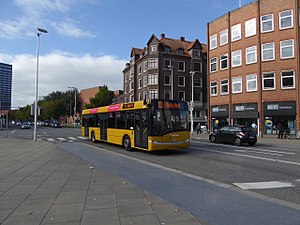
Dynkarken
Bybus med gaden Dynkarken i baggrunden
Dynkarken er en større gade i Aarhus, men var oprindeligt en gade uden for byens Mindeport, hvilket blev anset for at være langt uden for byen. Trods dens lidenhed kom den, udover fattighuse, til at rumme både købmandsgårde, tobaksfabrik, realskole og sygehus, som lå på adressen Dynkarken 12-14. I dag er der ingen der har adresse på Dynkarken. Aarhus Politigård ligger langs gaden, men har adresse på Ridderstræde 1. På den anden side af gaden ligger Restaurant Flammen og spillestedet Train, men de har adresse på Toldbodgade 6.